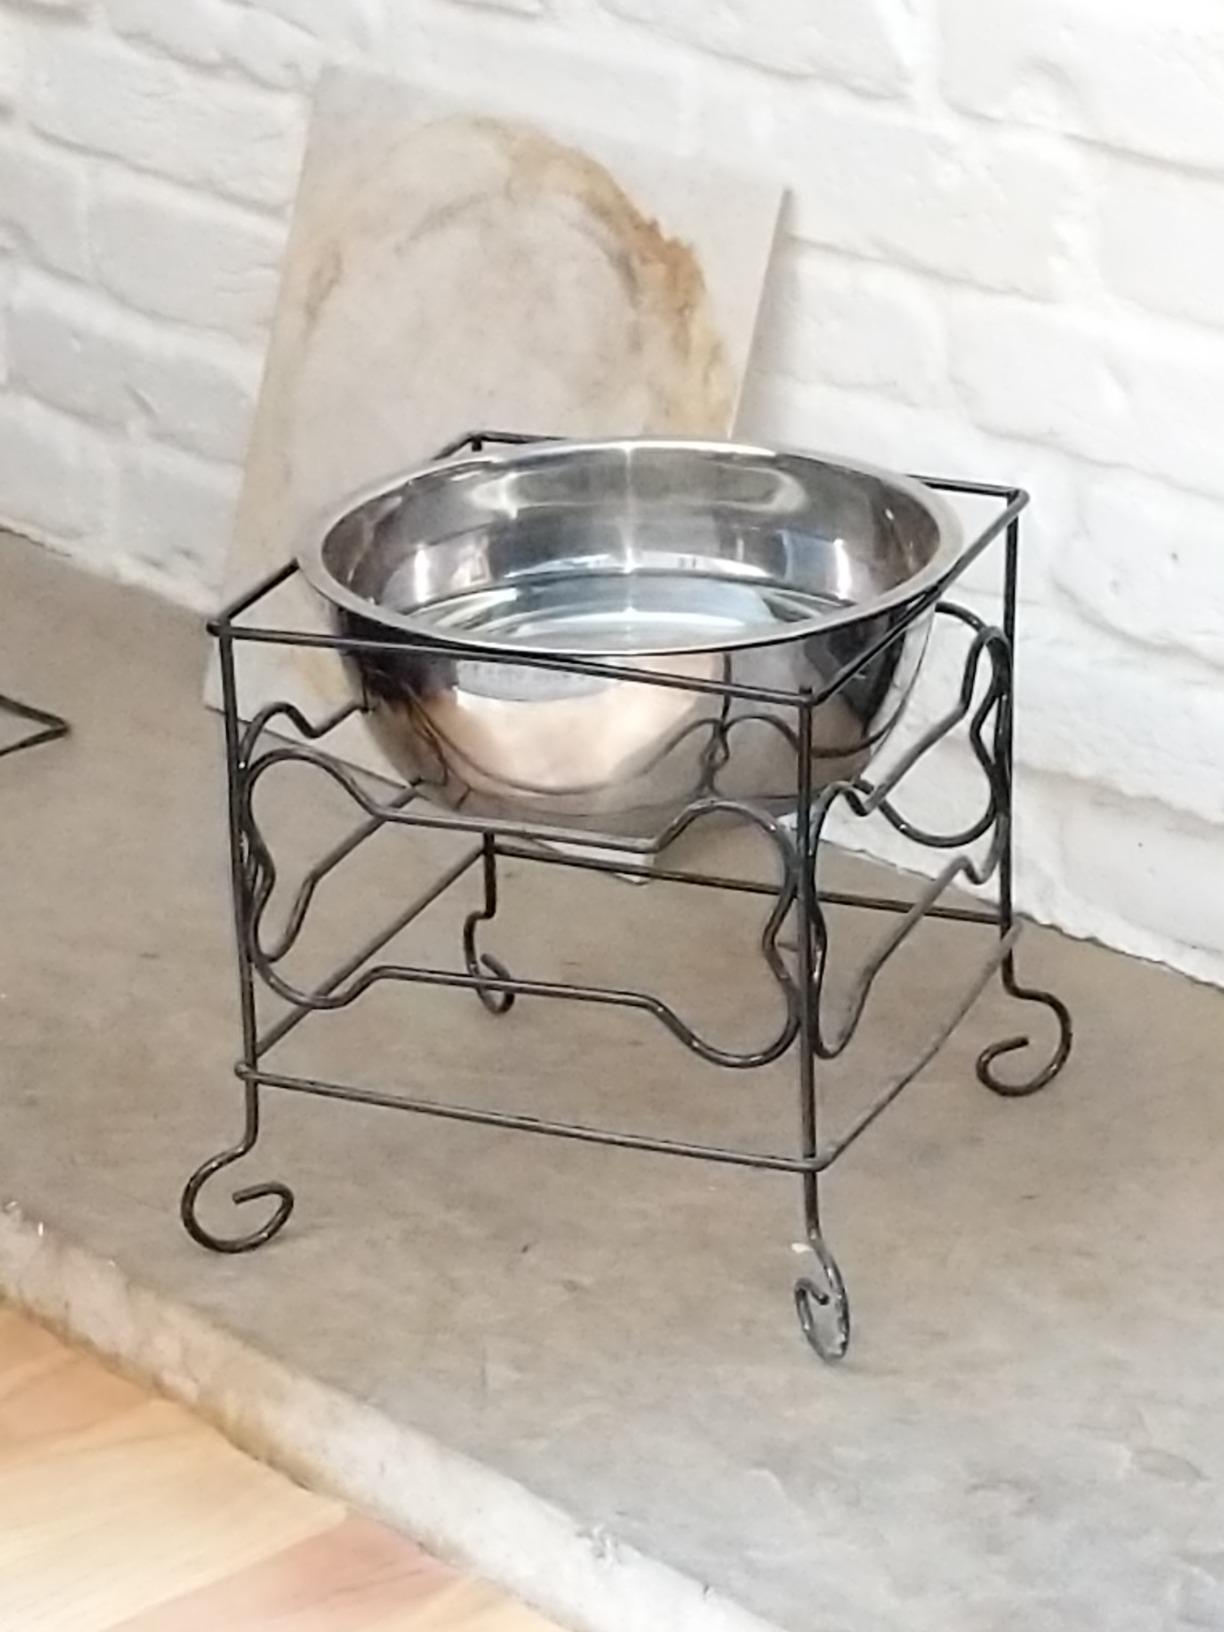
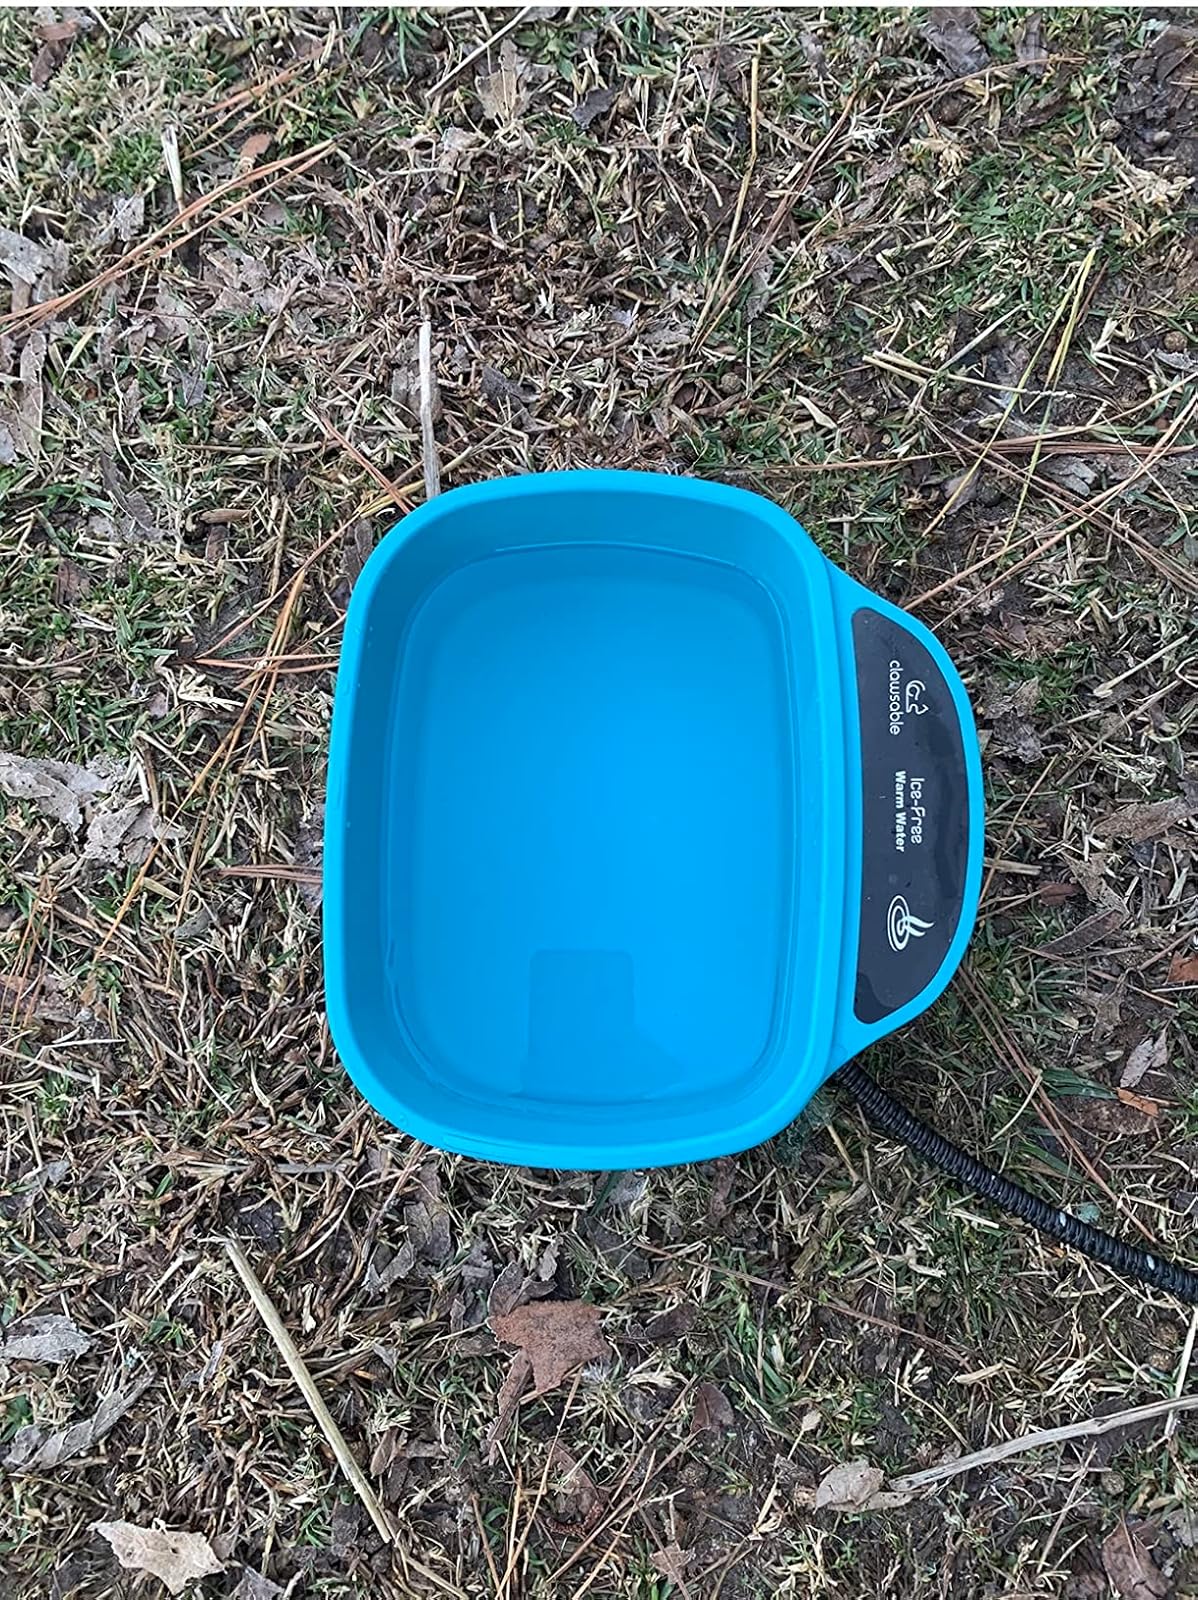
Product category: items_bowl
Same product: no